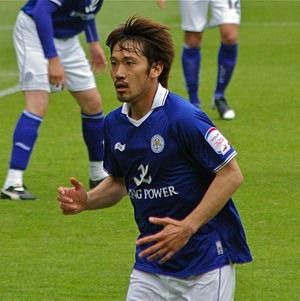
Yūki Abe, né le 6 septembre 1981 à Ichikawa dans la préfecture de Chiba au Japon, est un footballeur japonais qui évolue au poste de défenseur central ou de milieu défensif à l'Urawa Red Diamonds.